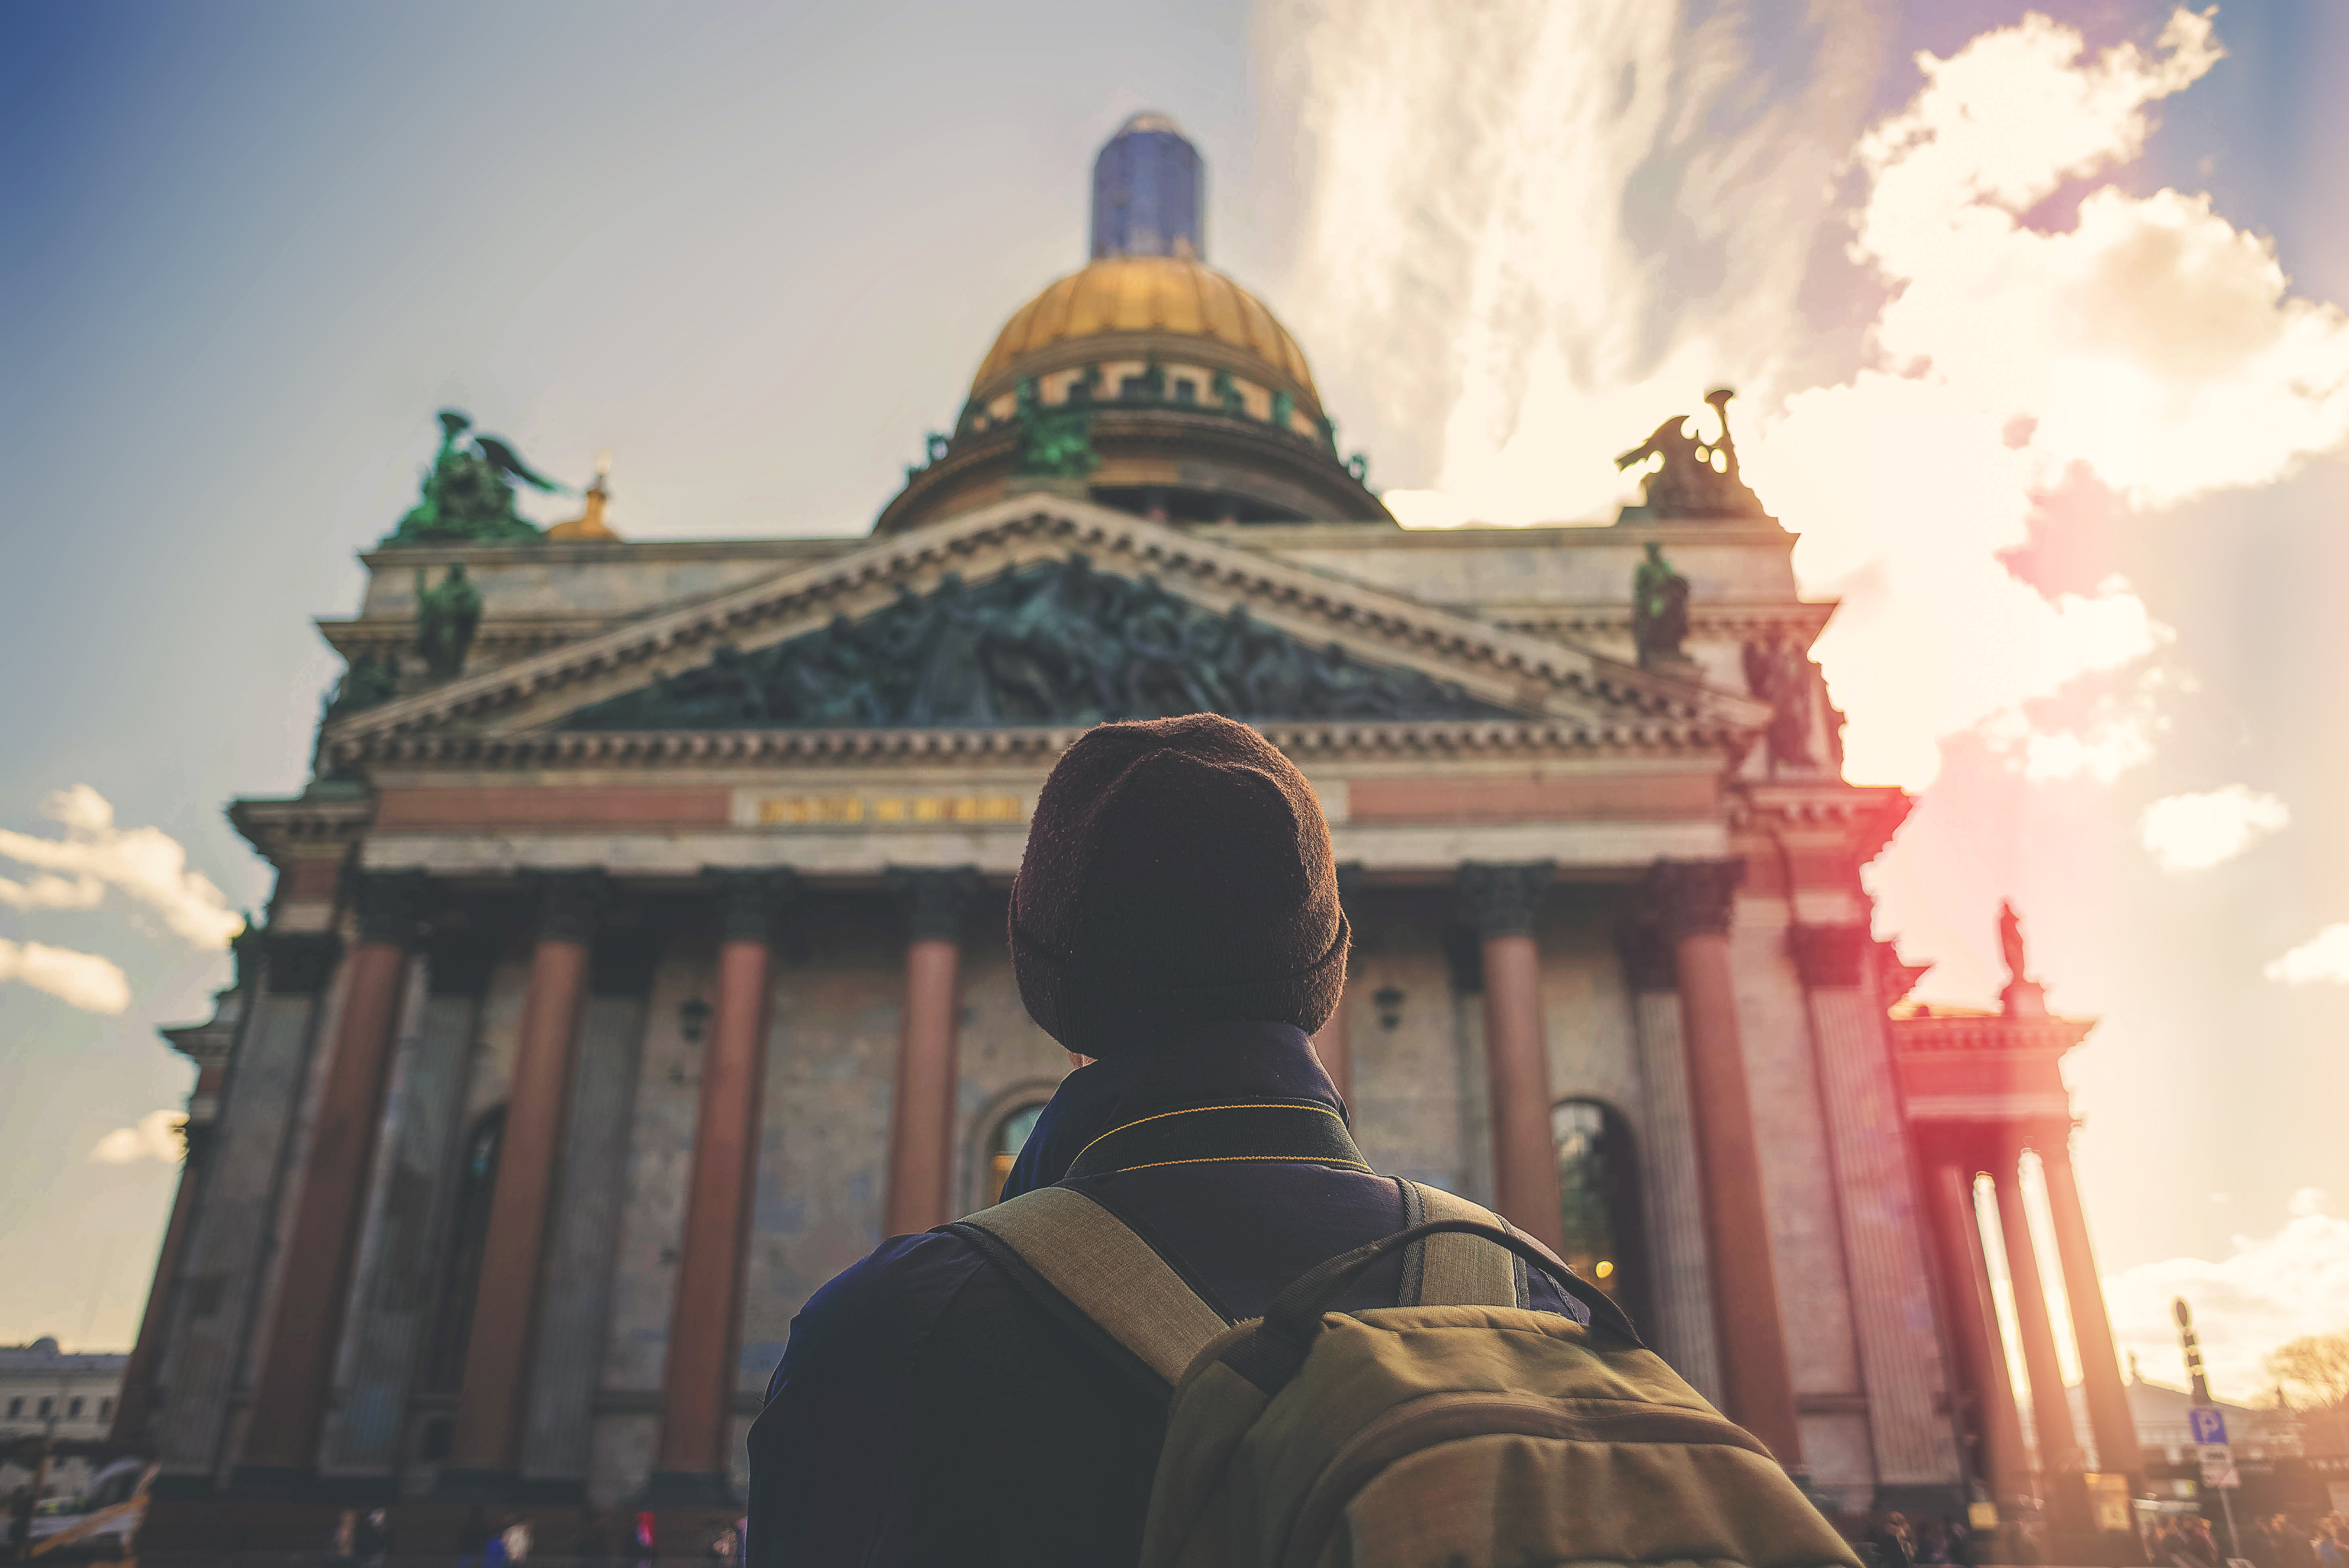
landmark, temple, place of worship, evening, travel